The Star (1952 film)

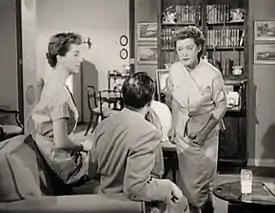
Fay Baker, Herb Vigran and Bette Davis

Katherine Albert and her husband Dale Eunson reportedly based the Margaret Elliot character on Joan Crawford, whose long friendship with the couple was ending as production began. Although it is sometimes said that she turned the role down, it never was offered to her. Bette Davis, who publicly disdained Crawford, thus eagerly took it.